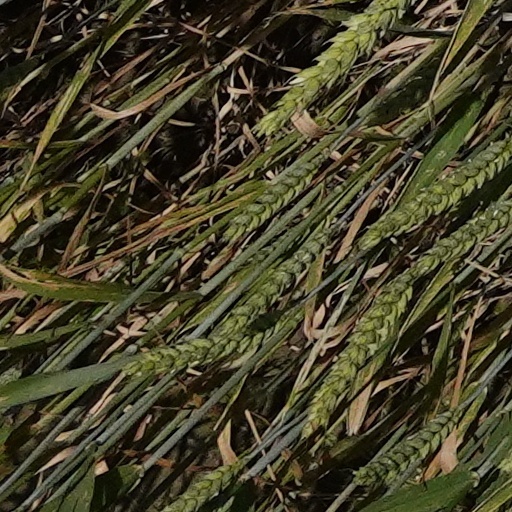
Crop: wheat